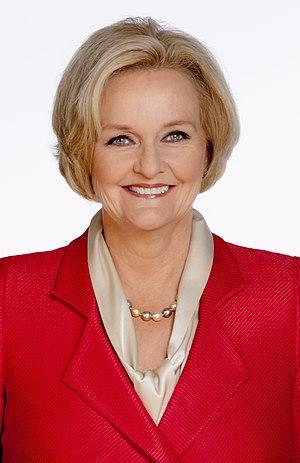
Claire McCaskill, née le 24 juillet 1953 à Rolla, est une femme politique américaine, membre du Parti démocrate et sénatrice du Missouri au Congrès des États-Unis depuis 2007. Lors des élections de 2018, elle est battue par le candidat du Parti républicain, le procureur général de l'État, Josh Hawley.